Answer in natural language. Consider the 3D positions of the objects in the scene and not just the 2D positions in the image. Is the centerpoint of  black floor lamp with white cone shade (marked A) at a higher height than white rectangular dining table (marked B)? Choose between the following options: yes or no
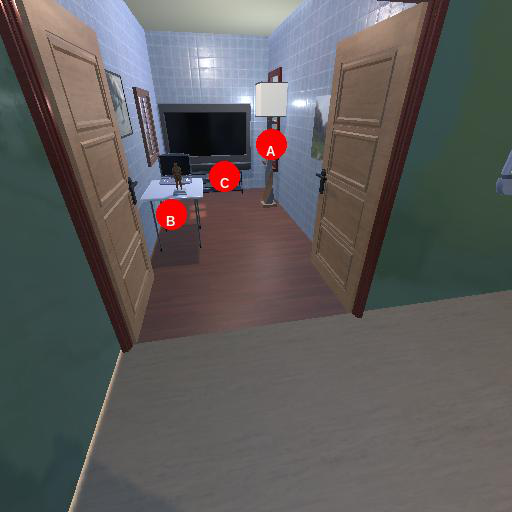
<answer>yes</answer>